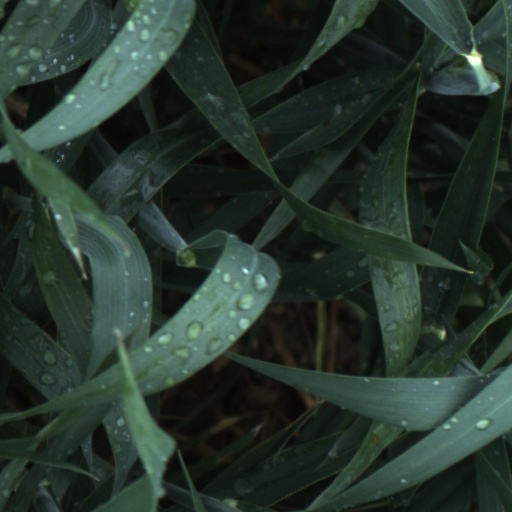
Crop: wheat